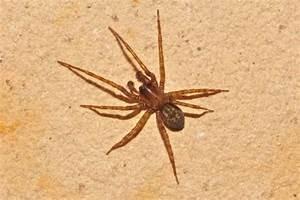
spider